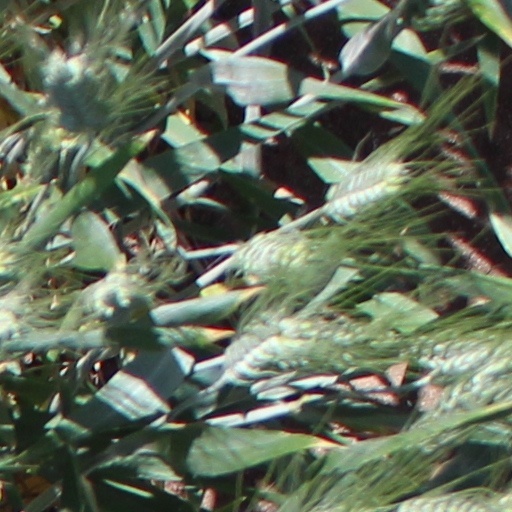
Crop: wheat